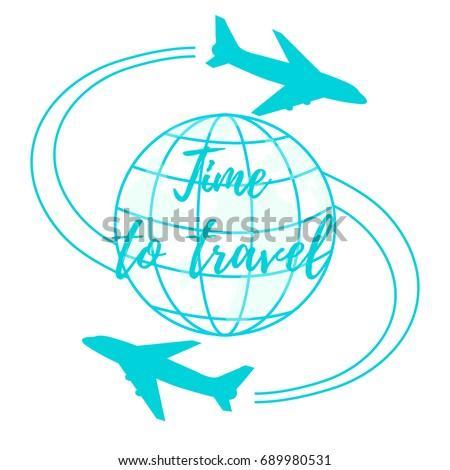
cute vector illustration of aircraft flying around the globe .